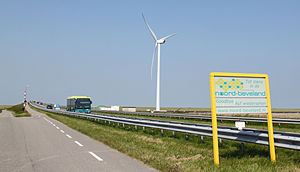
Noord-Beveland
Noord-Beveland er en kommune og halvø, beliggende i den sydlige provins Zeeland i Nederlandene.